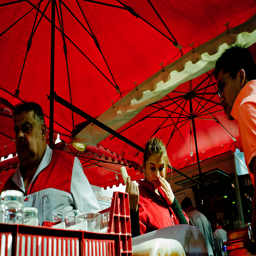
A young girl is holding her nose next to two people.
a lad touching her nose under a red umbrella
Three people are sitting outside under tents that are red.
A group of people standing next to each other.
some people under red umbrellas and one male is wearing an orange shirt